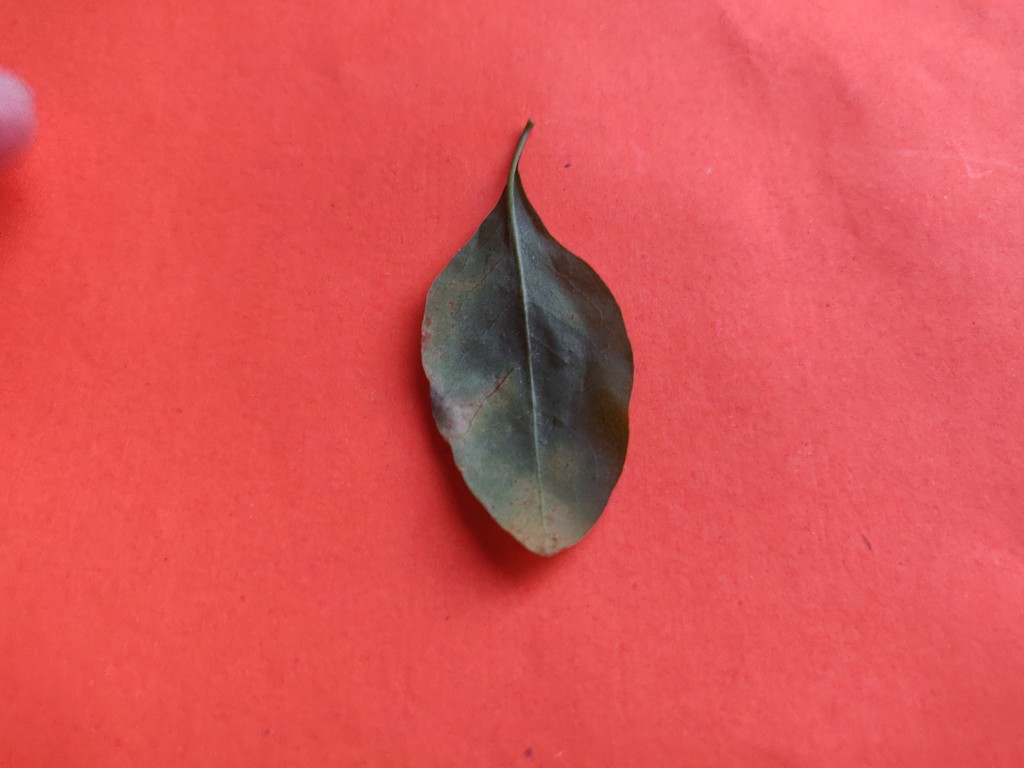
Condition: Unhealthy
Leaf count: single
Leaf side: back